SS Experiment Camp

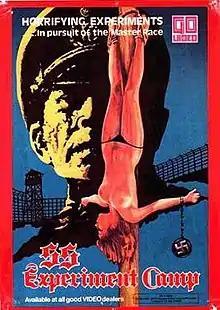
British video release poster

SS Experiment Camp (also known as SS Experiment Love Camp; original release title: Lager SSadis Kastrat Kommandantur) is a 1976 Nazi exploitation film directed by Sergio Garrone. The plot concerns non-consensual sexual experimenting with female prisoners of a concentration camp run by Colonel von Kleiben (Giorgio Cerioni), a Nazi officer who needs a testicle transplant after being castrated by a Russian girl. It gained infamy in the 1980s for its controversial themes and a public advertising campaign that involved obscene, suggestive posters. The film was banned in some countries, including the United Kingdom, where the film was subject to prosecution as one of the films known as "video nasties"; a title used in the press and by campaigners that came to be used for a list of films that could be found obscene under the Obscene Publications Act.